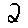
Label: 2